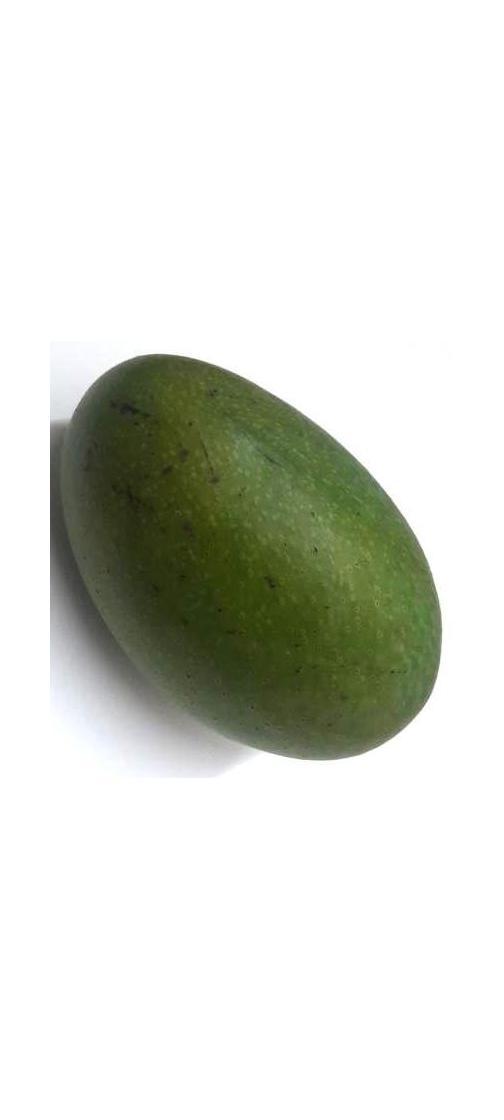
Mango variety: Ashshina Zhinuk